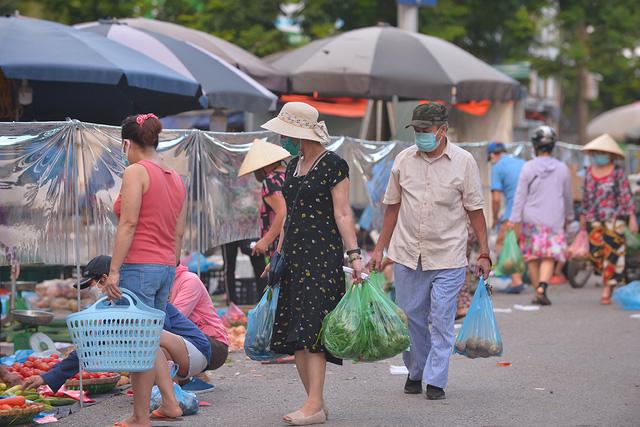
có nhiều người đang đi mua hàng ở trong khu chợ